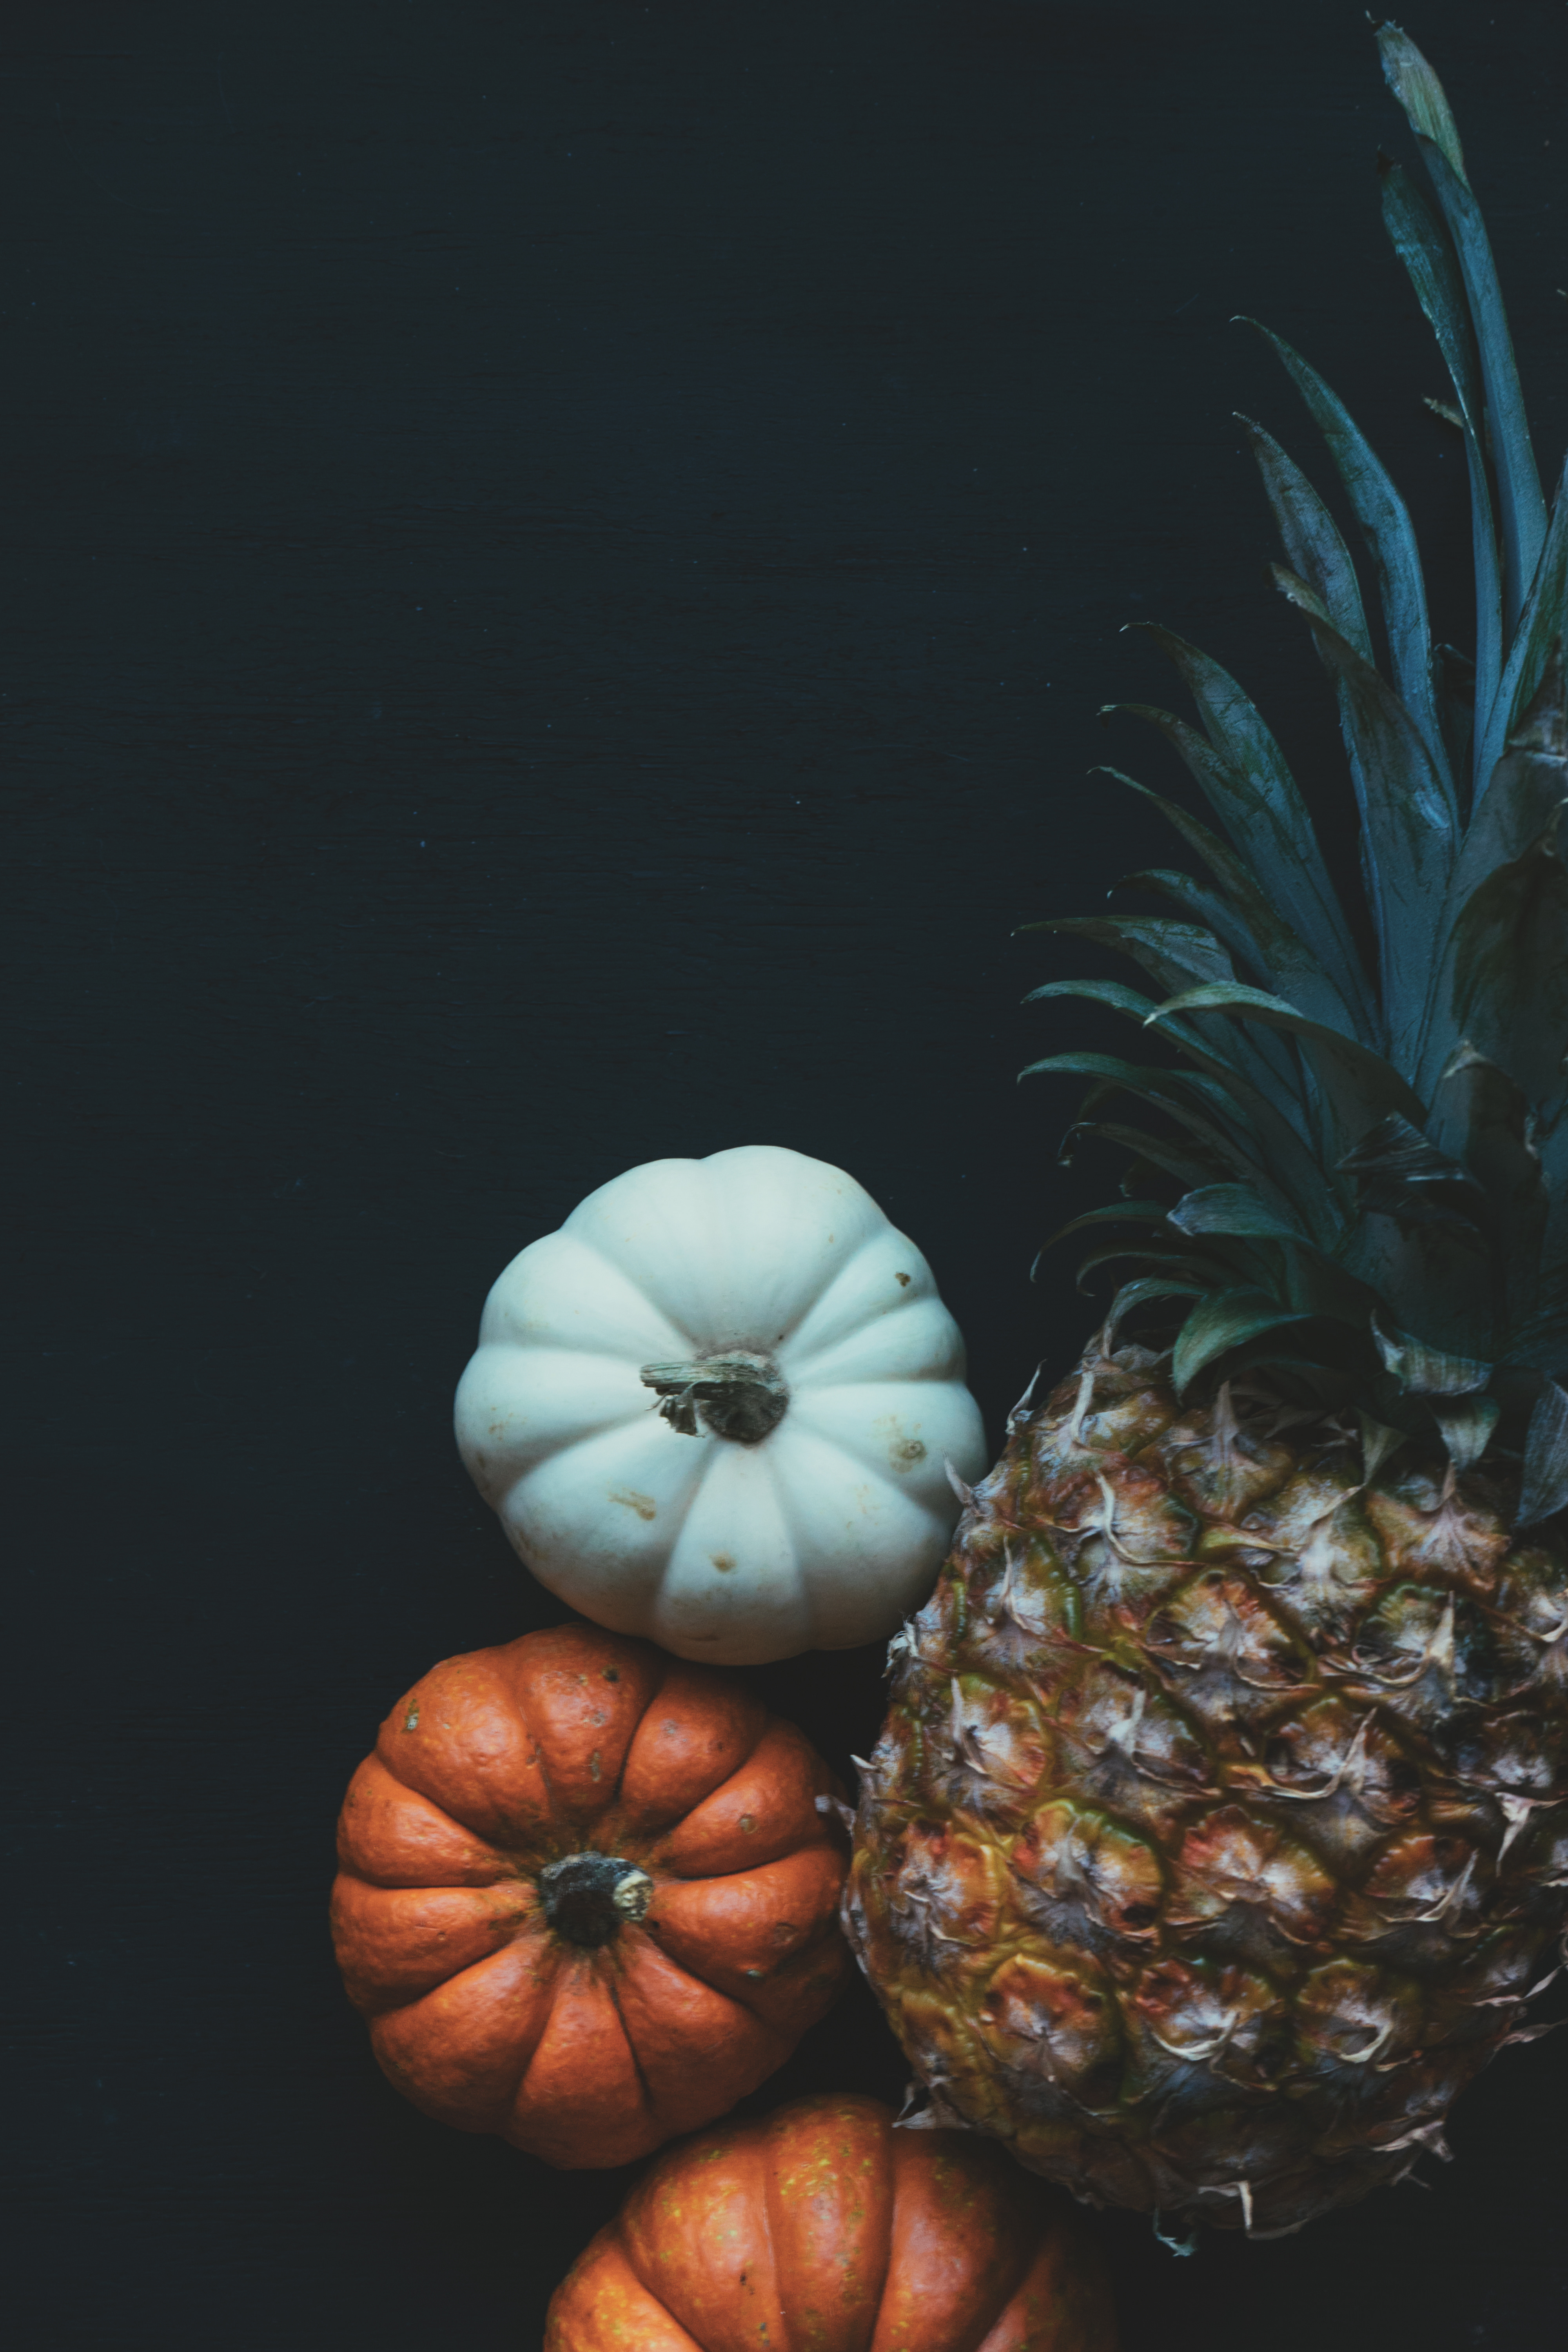
plant, fruit, leaf, flower, dark, decoration, food, harvest, produce, vegetable, tropical, color, pumpkin, still life, pineapple, squash, art, carving, macro photography, black background, still life photography, high angle shot